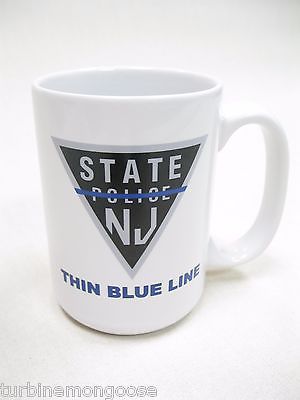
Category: mug